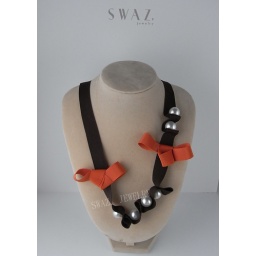
- With white glass beads in combination with orange and dark brown polyster